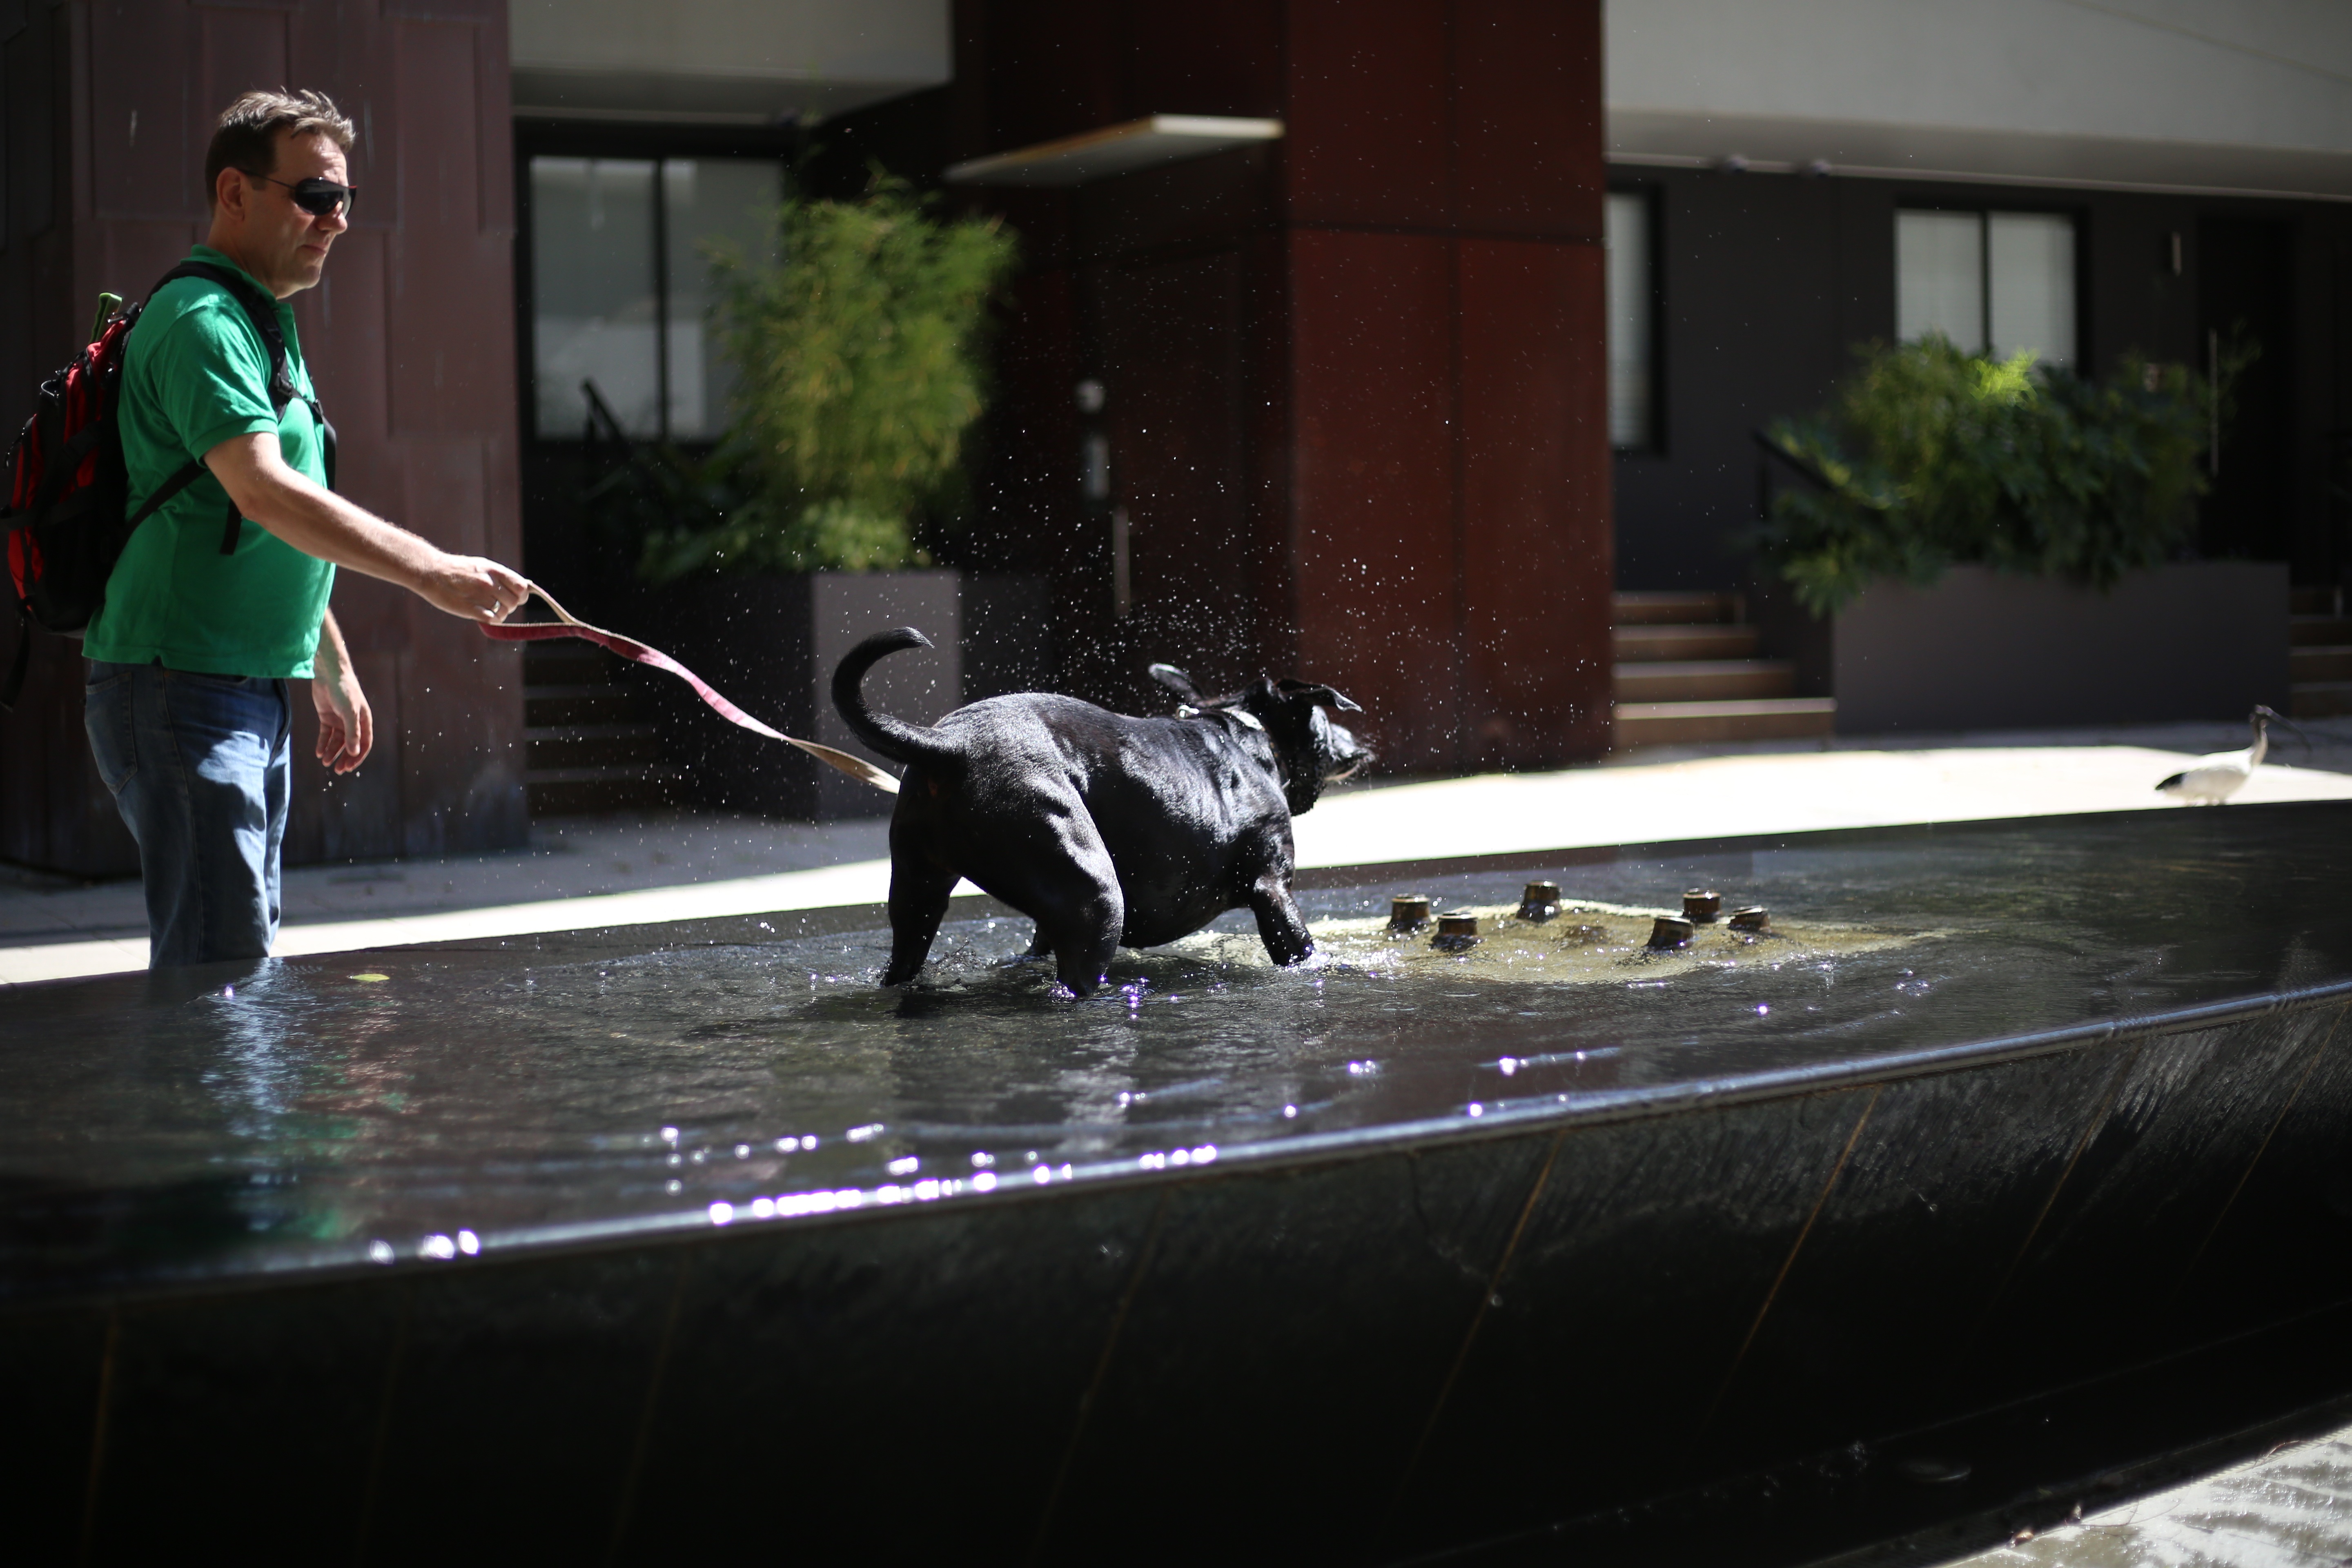
performance art